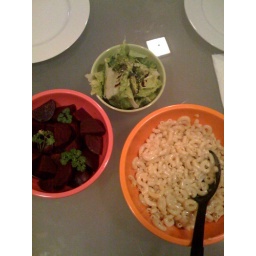
Orange stuff in orange bowl, pink stuff in pink bowl, green stuff in green bowl